Puits d'amour
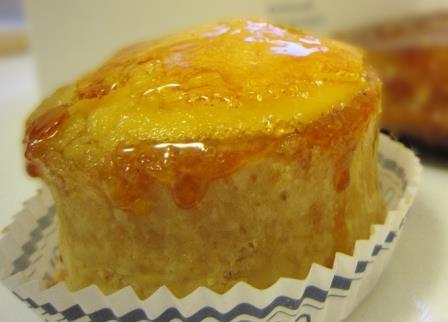
Also known as:
fr - French: Puits d'amour
jv - Javanese: Puits d'amour
tr - Turkish: Puits d'amour
Category: pastry (flaky pastry)
Cuisine: French
Associated cuisines: French
Area: Paris
Countries: France
Region: Western Europe, , , ,
The dish is a pastry with a hollow center. The center is usually stuffed with redcurrant jelly or raspberry jam; a later variation replaced the jam with vanilla pastry cream. The surface of the cake is sprinkled with confectioners' sugar or covered with caramel.